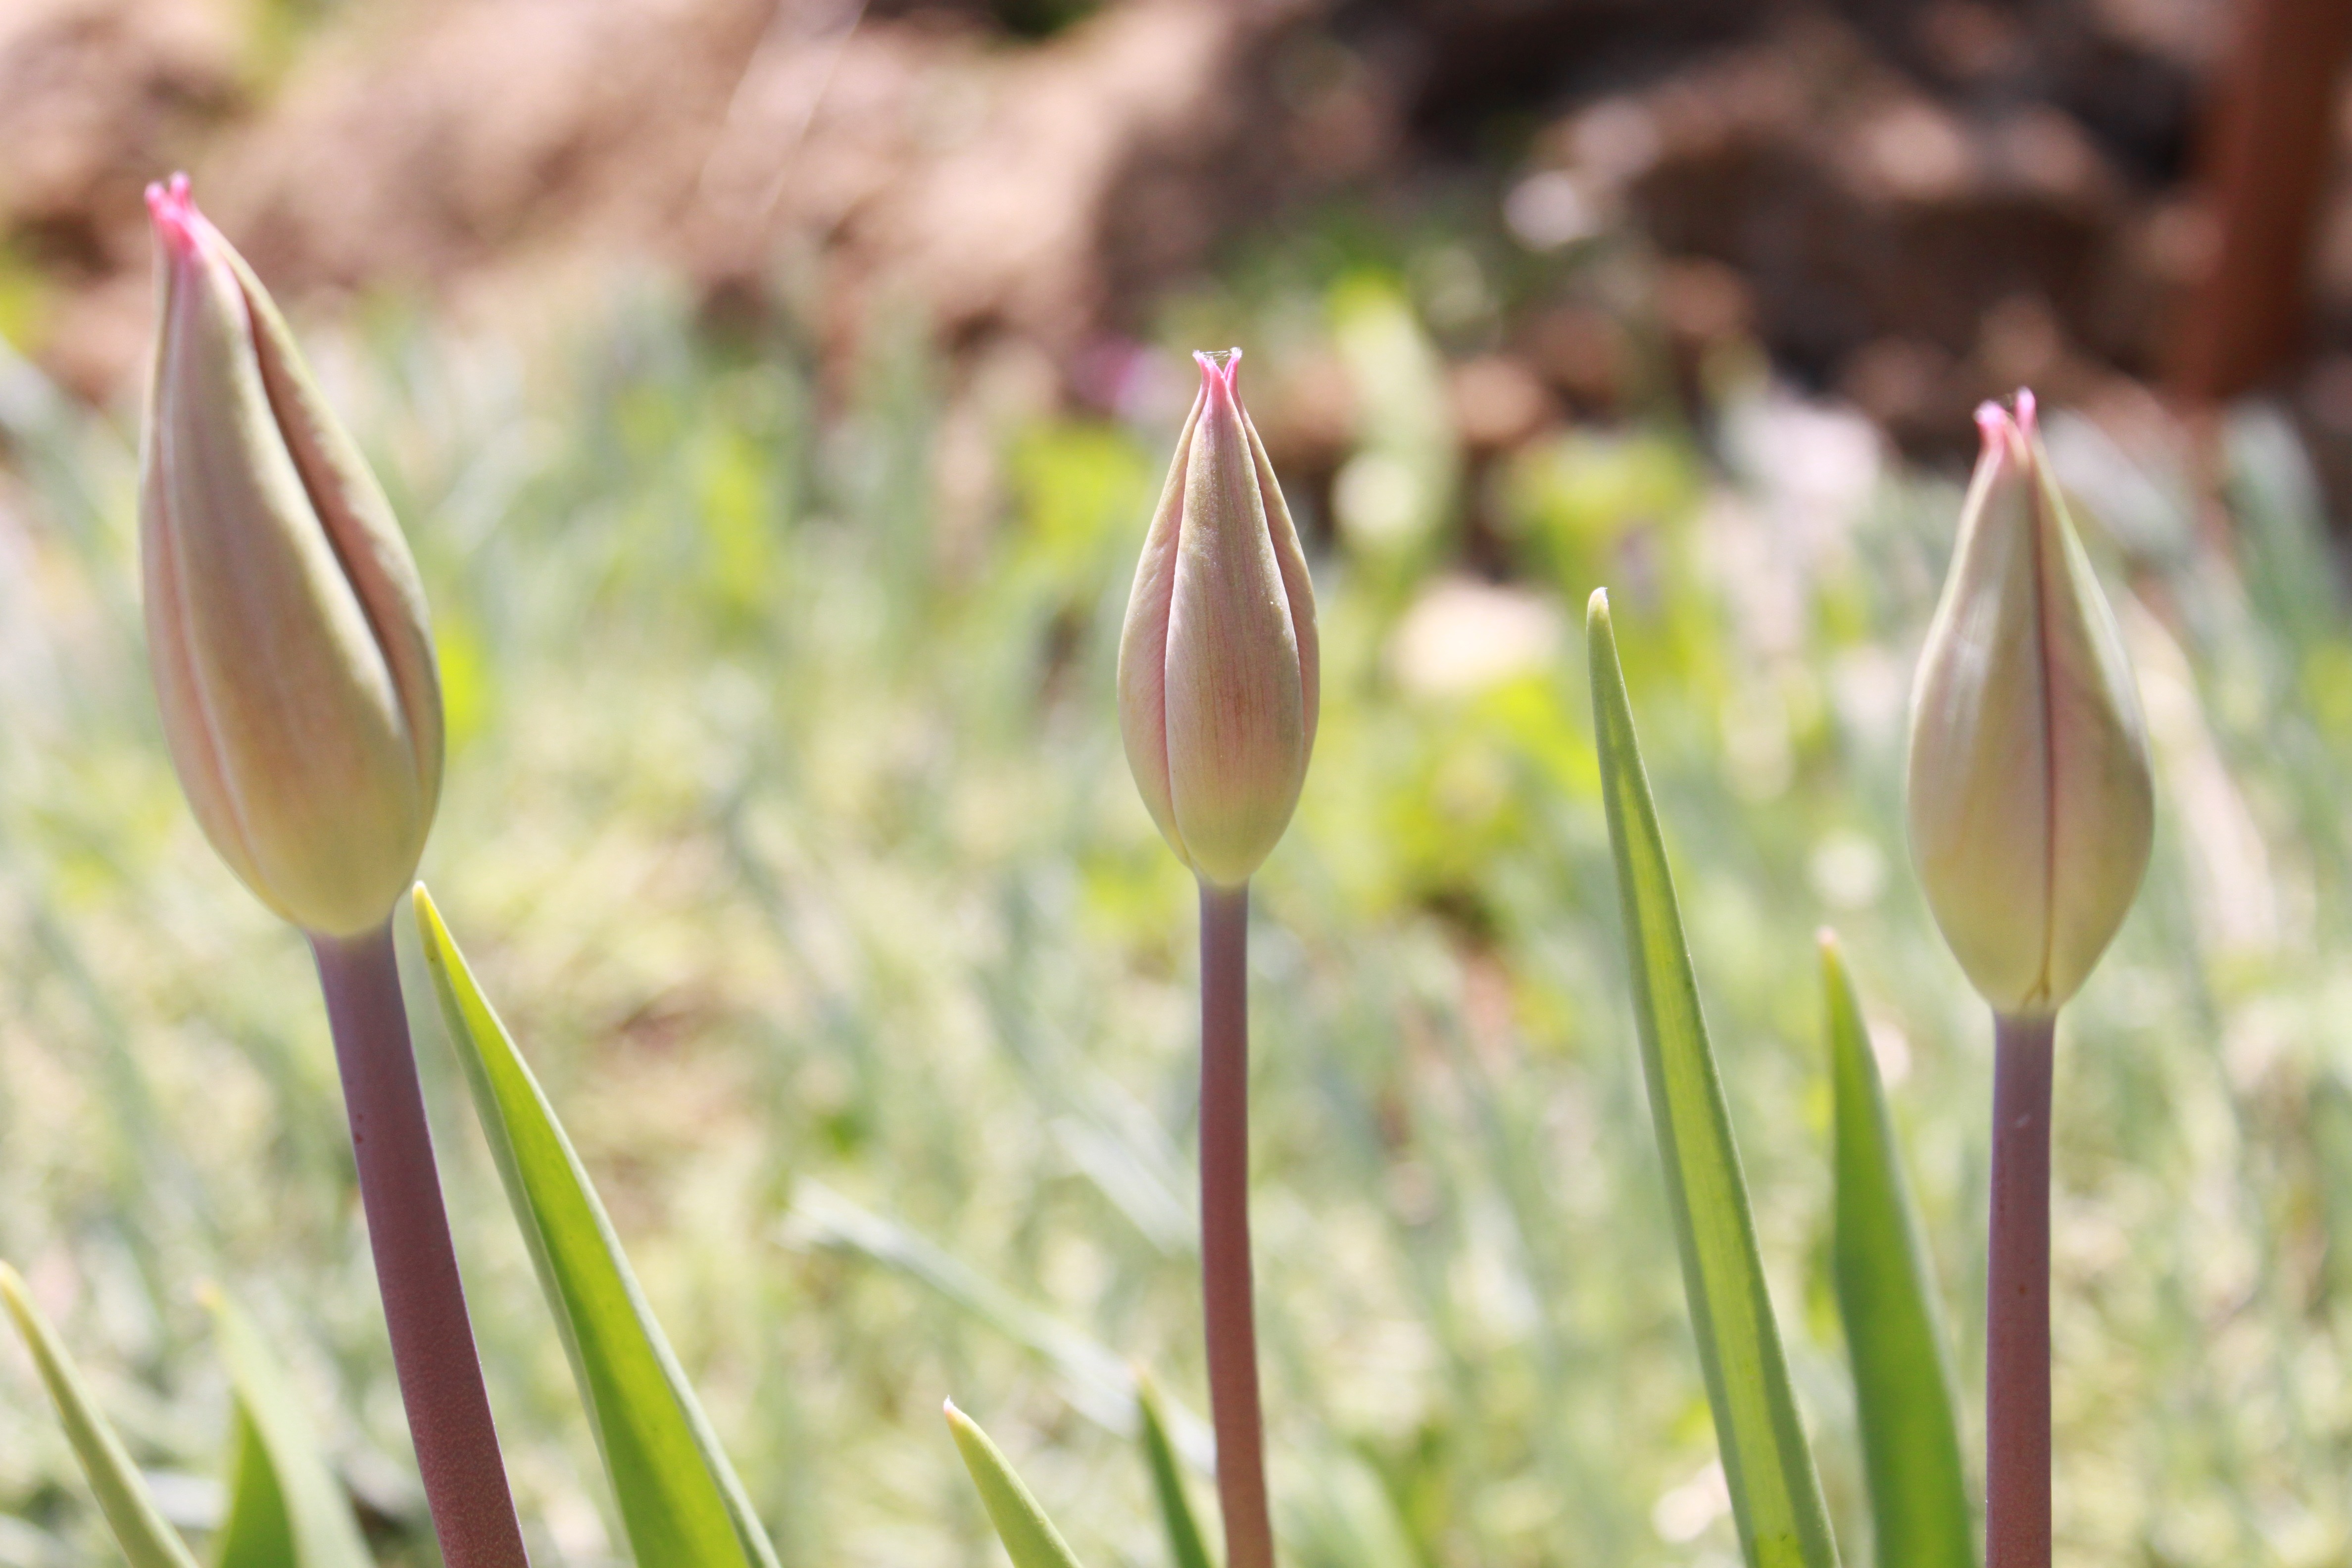
plant, flower, tulip, spring, botany, blooming, flora, plants, wildflower, flowers, crocus, snowdrop, flowering, galanthus, flowering plant, budding, plant stem, land plant, fawn lily, snake's head